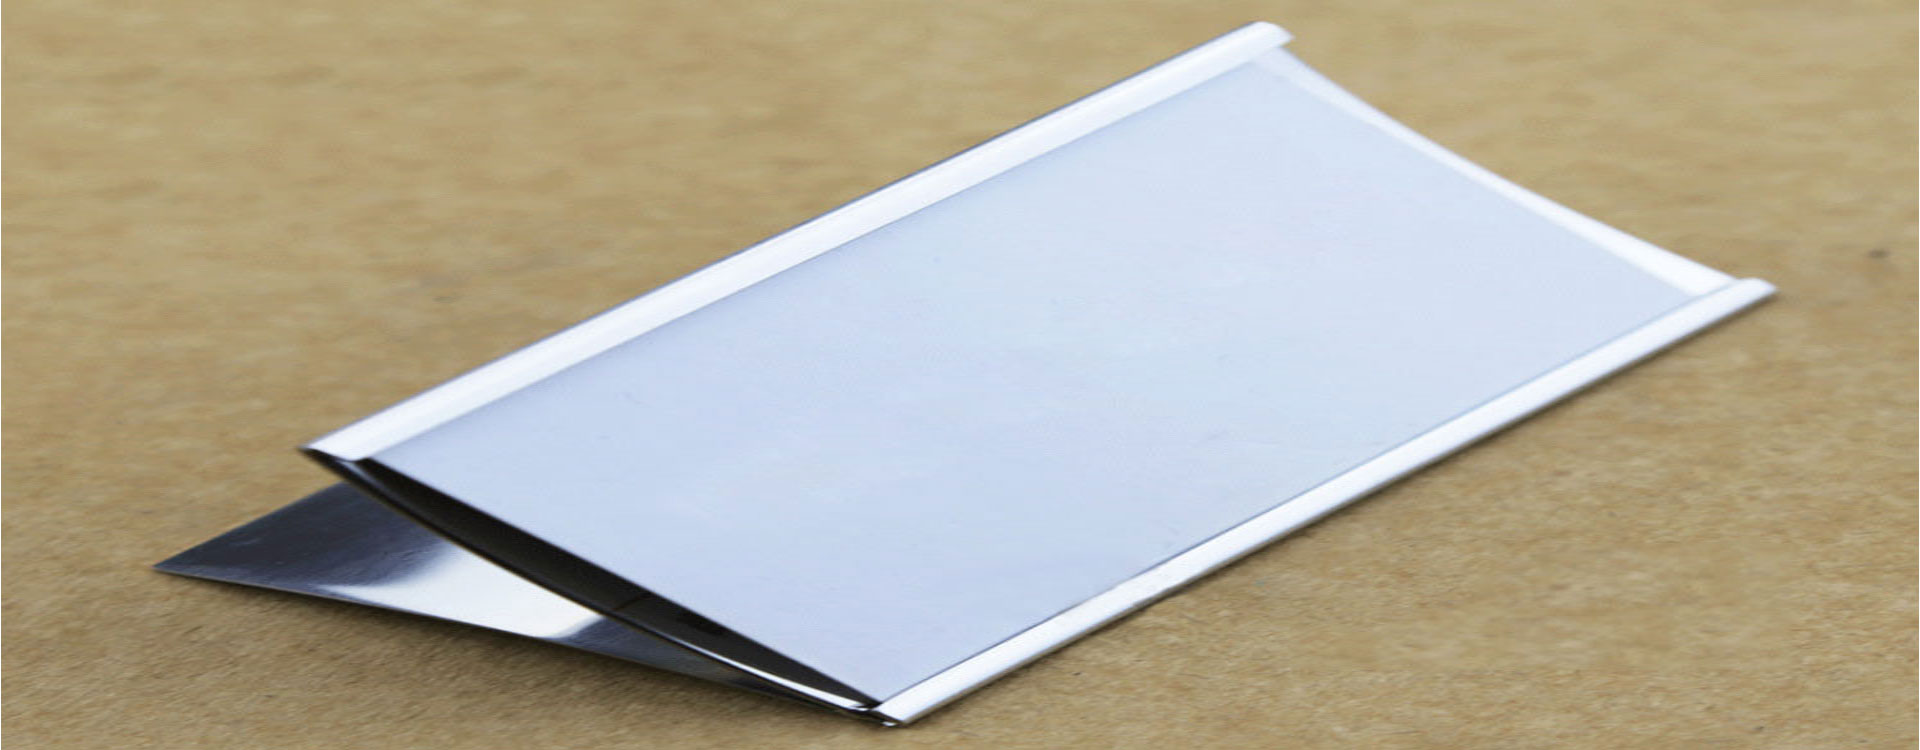
art, paper product, paper, technology, rectangle, ceiling, notebook, gadget, metal